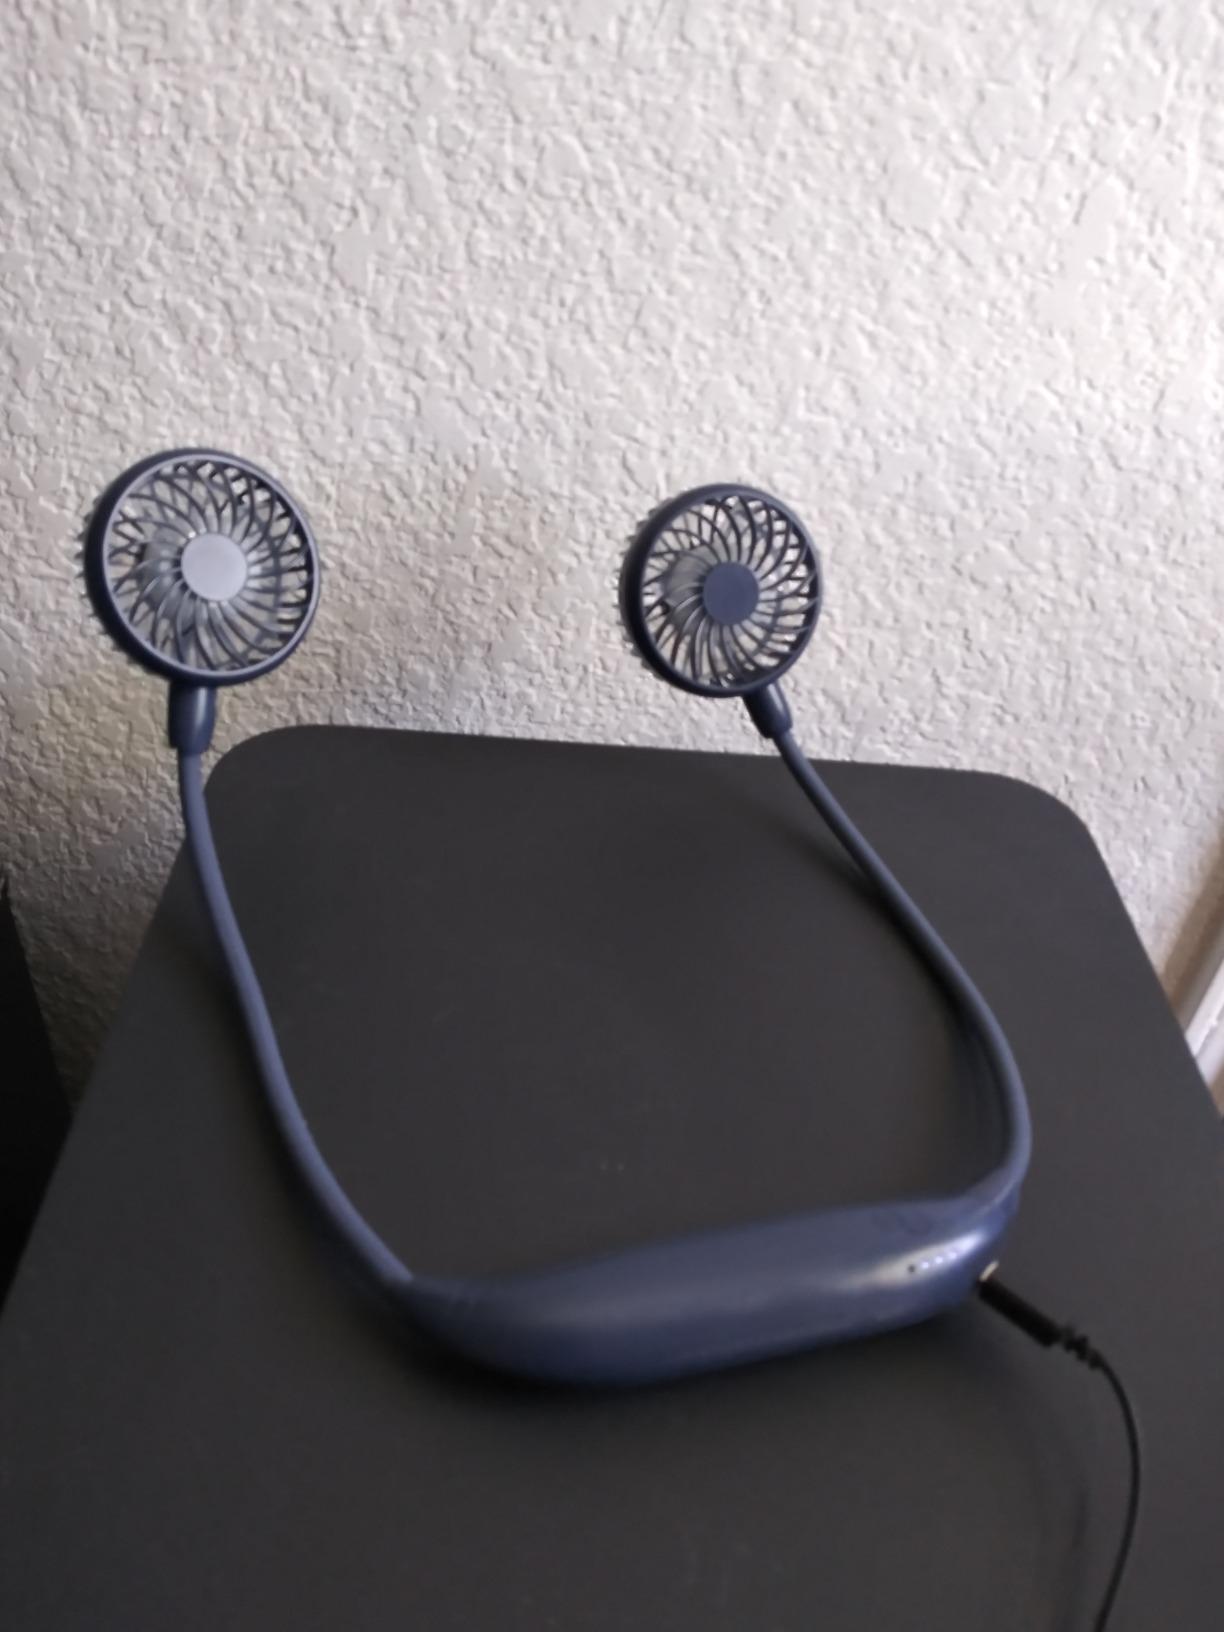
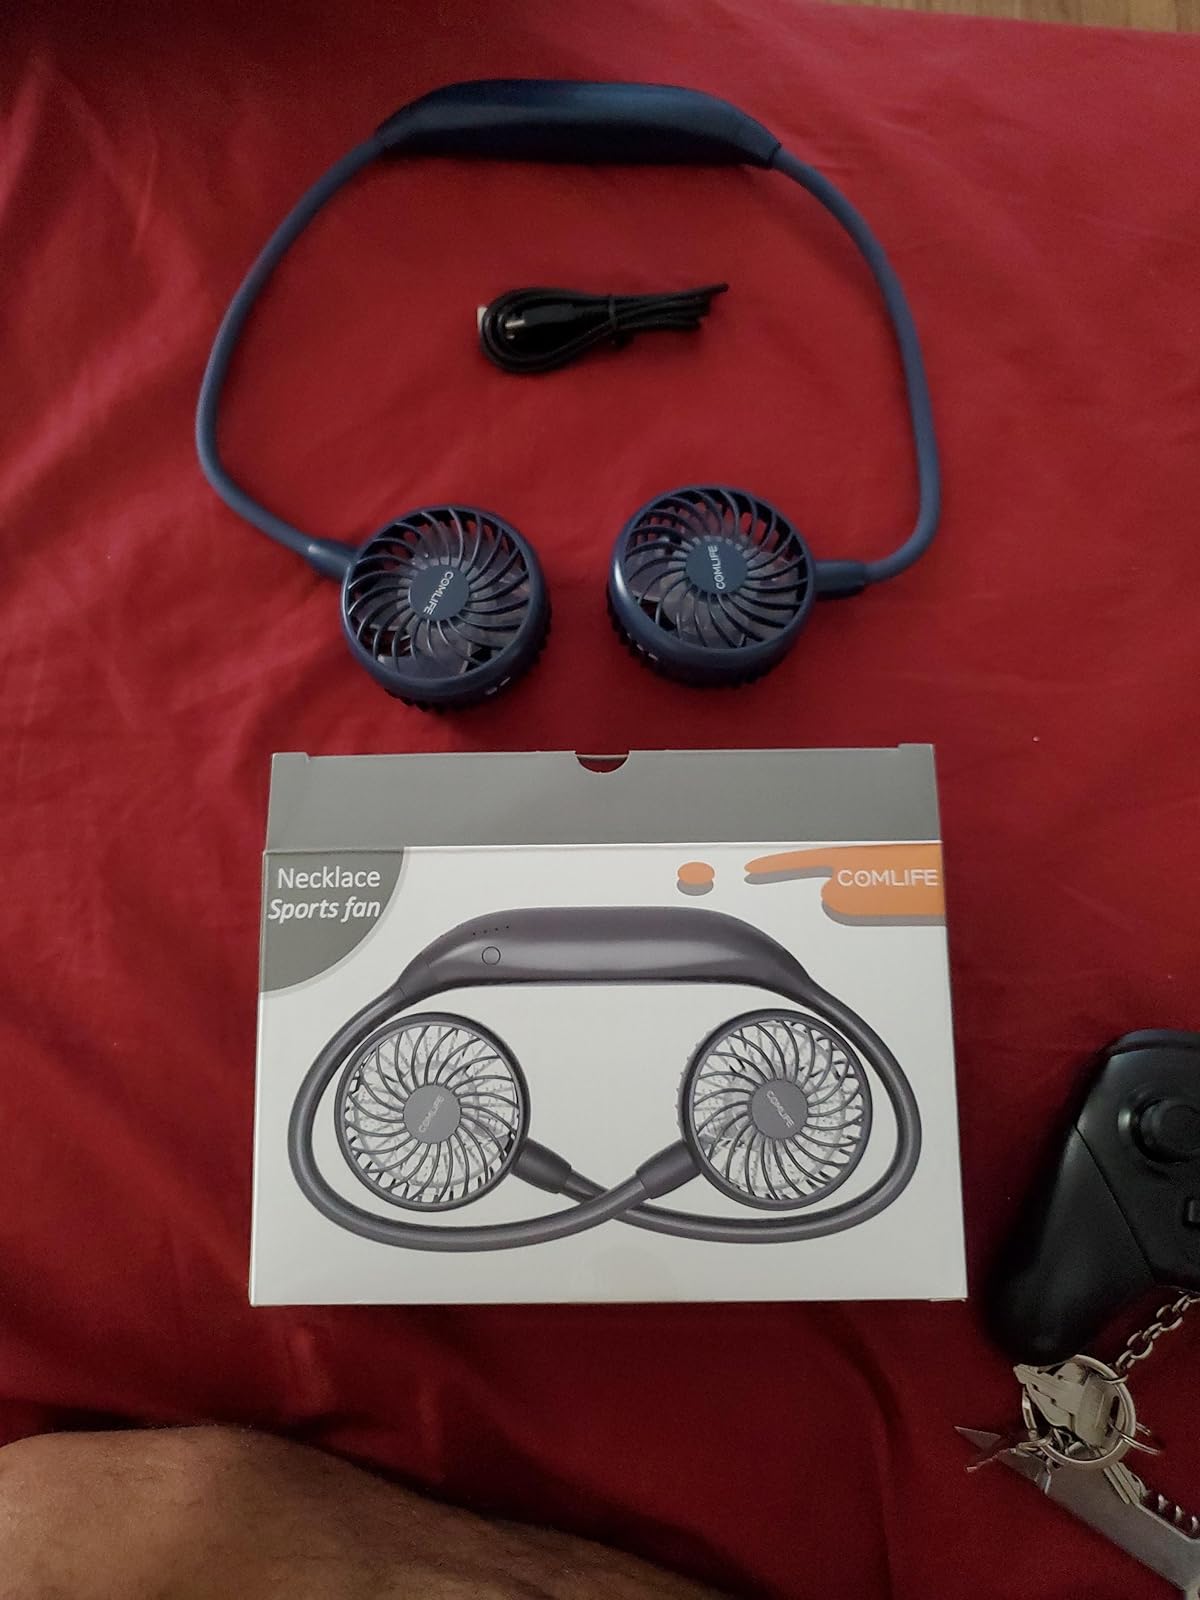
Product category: fan
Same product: yes